Lower Haight, San Francisco

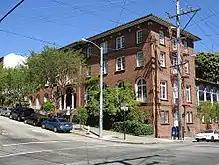
San Francisco Zen Center

The San Francisco Zen Center is at the northeast edge of the neighborhood in an elegant brick building designed by famed architect Julia Morgan in 1922.